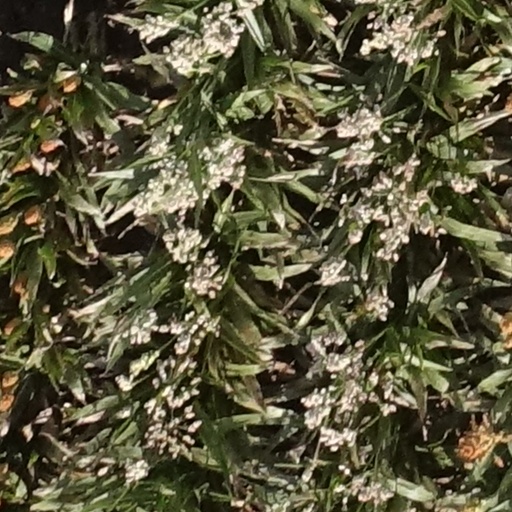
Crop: sorghum